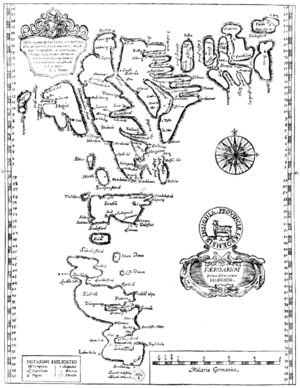
Fugloy / Historie
Fugloy med sine to bygder er indtegnet på det ældste kendte kort over Færøerne, Lucas Debes' FÆROARUM – Prima & accurata delineatio (1673)
Fugloy er Færøernes østligste ø og hører til Norderøernes region. Øen udgør Fugloyar kommuna, der er Færøernes mindste målt i indbyggertal. Den 11,2 km² store Fugloy er den mindste i regionen Norðoyar, og ligger helt nordøst i øriget. Øens befolkning på ca. 40 indbyggere er fordelt på bygderne Kirkja og Hattarvík. Fugloy er med sine 37 indbyggere per 1. januar 2013 den mindste kommune på Færøerne. Befolkningstætheden er 4,0 pr km².